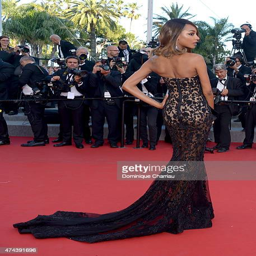
supermodel attends the premiere during festival